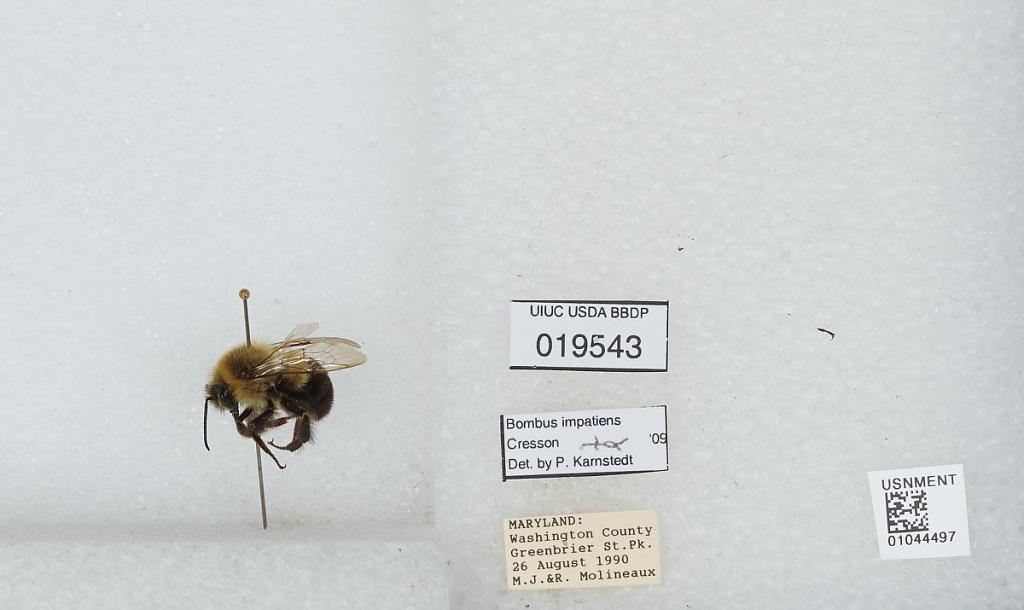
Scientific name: Bombus sp.
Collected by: M. Molineaux & R. Molineaux
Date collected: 1990-8-26
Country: United States
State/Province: Maryland
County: Washington
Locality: Greenbrier State Park
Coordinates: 39.5361, -77.6236
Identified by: Karnstedt, P.